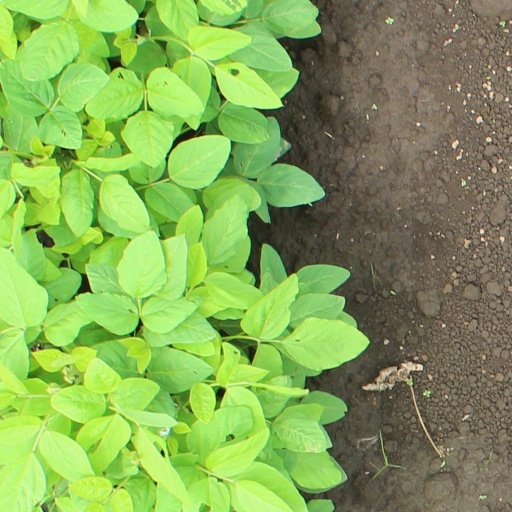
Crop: soybean